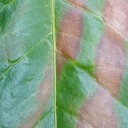
Label: Phoma